The Baby Squad

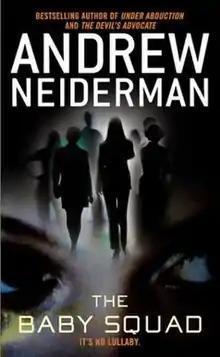
Paperback first edition

The Baby Squad is a dystopian thriller by Andrew Neiderman first published in 2003. Set in the United States in the not-too-distant future, the novel envisages a future American society where giving birth to children is illegal and where only few women are biologically able to reproduce.